Celtic F.C. in European football

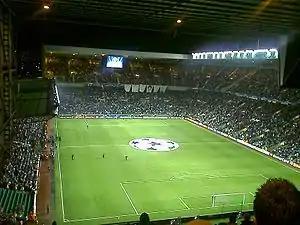
Celtic Park before kick-off in a Champions League tie against Benfica in November 2007

German Bundesliga team VfB Stuttgart were Celtic's fourth round opponents in the Spring of 2003. Celtic came from behind to win the first leg 3–1 at Parkhead, while in the second leg, despite Celtic going up 2–0 early, a comeback from Stuttgart saw the Bundesliga side win 3–2 on the night, although Celtic would progress 5–4 on aggregate. The quarter-finals saw another English Premier League opponent for Celtic, this time Liverpool. The first leg took place at Celtic Park on 13 March 2003, ending 1–1 through a first-minute Larsson goal; the away goal, however, gave Liverpool an advantage entering their home tie at Anfield. In the first leg, Liverpool player El Hadji Diouf spat at a Celtic supporter, and was later fined £5,000 at Glasgow's Sheriff Court for the incident. The return match at Anfield took place the following week. Two minutes from half-time, Celtic were awarded a free-kick 25 yards from goal. Alan Thompson struck a low shot past Jerzy Dudek from the set piece, with the ball going under the defensive wall which had jumped up and appeared to distract the Liverpool goalkeeper. Celtic sealed a 2–0 victory on 82 minutes when John Hartson played a one-two with Larsson, then drove a swerving shot from 25 yards out into the top-right corner of Dudek's goal.